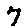
Label: 7